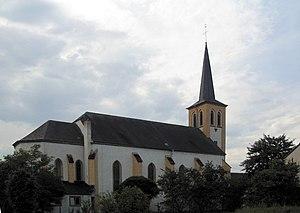
Temmels est une municipalité allemande de la Verbandsgemeinde Konz située dans l'arrondissement de Trèves-Sarrebourg, en Rhénanie-Palatinat, dans l'ouest du pays.